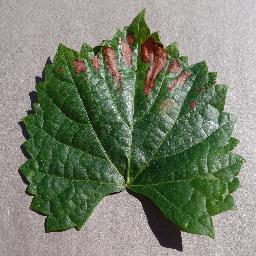
Label: Grape___Esca_(Black_Measles)